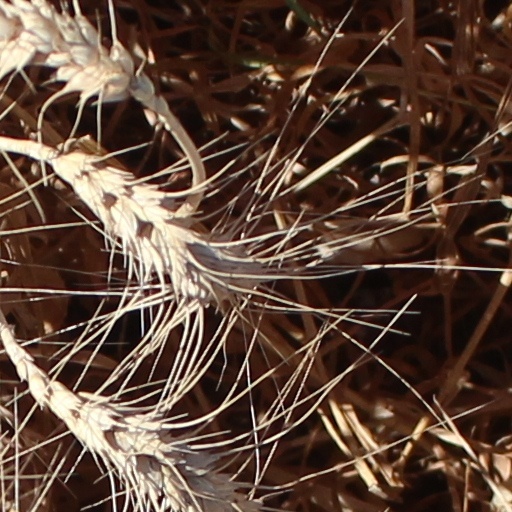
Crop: wheat